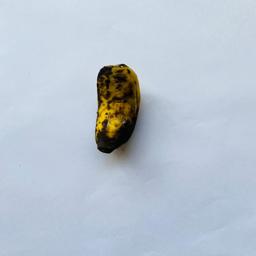
Banana variety: Sabri Kola